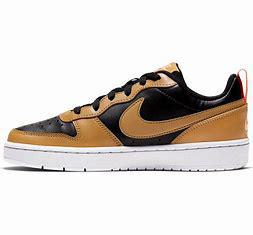
Brand: Nike
Model: Court Borough 2